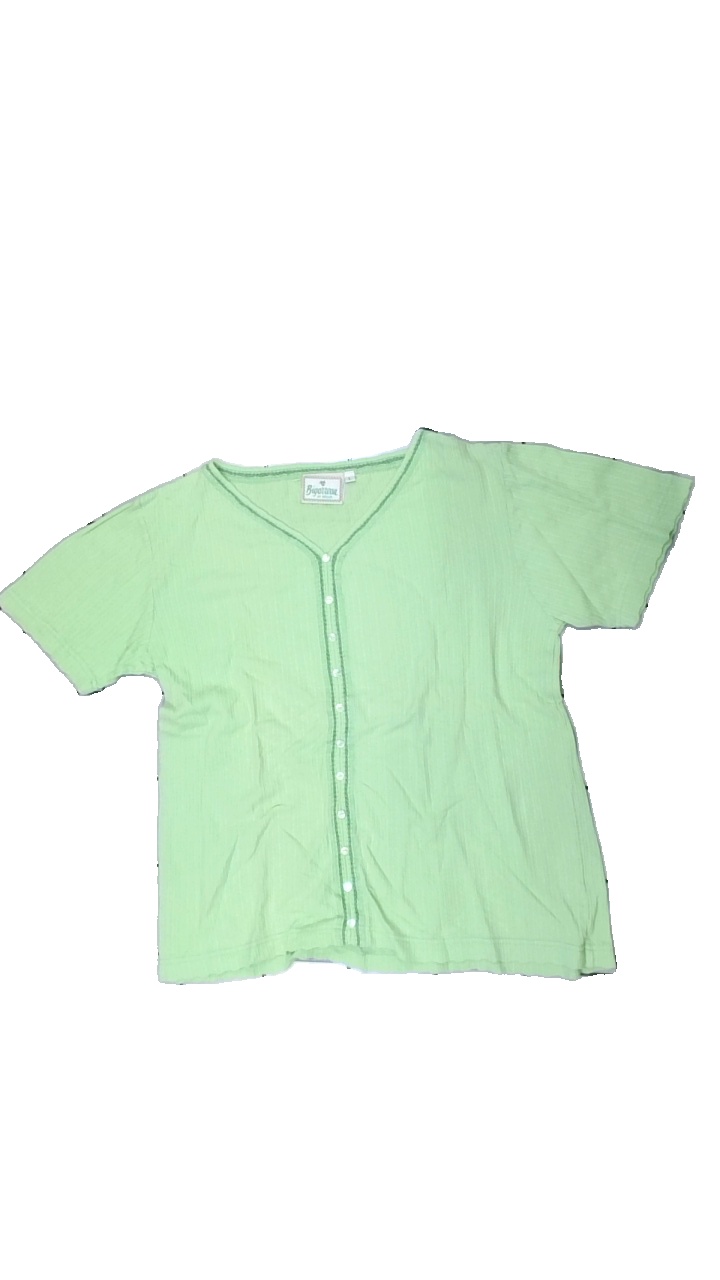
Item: T-shirt (Ladies)
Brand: Dbsam
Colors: Green
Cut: V-collar, Regular
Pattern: Other
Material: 100% Cotton
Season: All
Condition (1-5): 5
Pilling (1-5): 5
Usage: Reuse
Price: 50-100